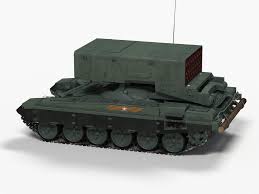
Label: TOS-1